1st Weather Reconnaissance Squadron

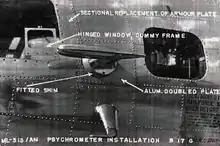
1st WRS RB-17G Weather Instruments

The squadron received an initial nine TB-25Ds, in May 1943, and two more TB-25Ds in the next year. In August 1944, the squadron received nine B-25Js with the same modifications. The D models had a top speed of 284 mph at 15,000 feet with a range of 1,500 miles. The J models had a top speed of 272 mph at 13,000 feet with a range of 1,350 miles.